Robert A. Underwood

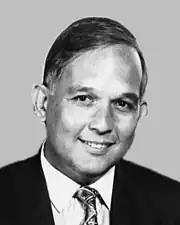

Underwood served as the Guam Delegate to the US Congress in the 103rd through 107th Congresses from January 3, 1993 to January 3, 2003 during which he sponsored major legislation for Guam, played an active role in US Department of Defense authorization bills and was an advocate for political development for insular areas and the extension of educational and social opportunities for Asian Americans and Pacific Islanders. During his tenure in congress, he became a senior member of both the House Armed Services and Resources committees. He emphasized the importance of Guam and the Asian Pacific region in national strategic policy and worked to enhance the benefits of military personnel, especially those in guard and reserve units.